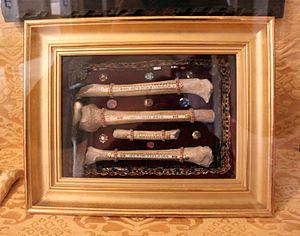
Reliques de plusieurs saints, dont Saint Benigne de Dijon. Musée d'art sacré de Dijon, Dijon, Côte-d'Or, Bourgogne, FRANCE
Saint Bénigne de Dijon est un saint catholique réputé avoir subi le martyre à Dijon vers l'an 179. Il est connu par deux sources principales, les Actes des martyrs bourguignons et le récit que fait Grégoire de Tours de l'invention des reliques par son aïeul l'évêque Grégoire de Langres.